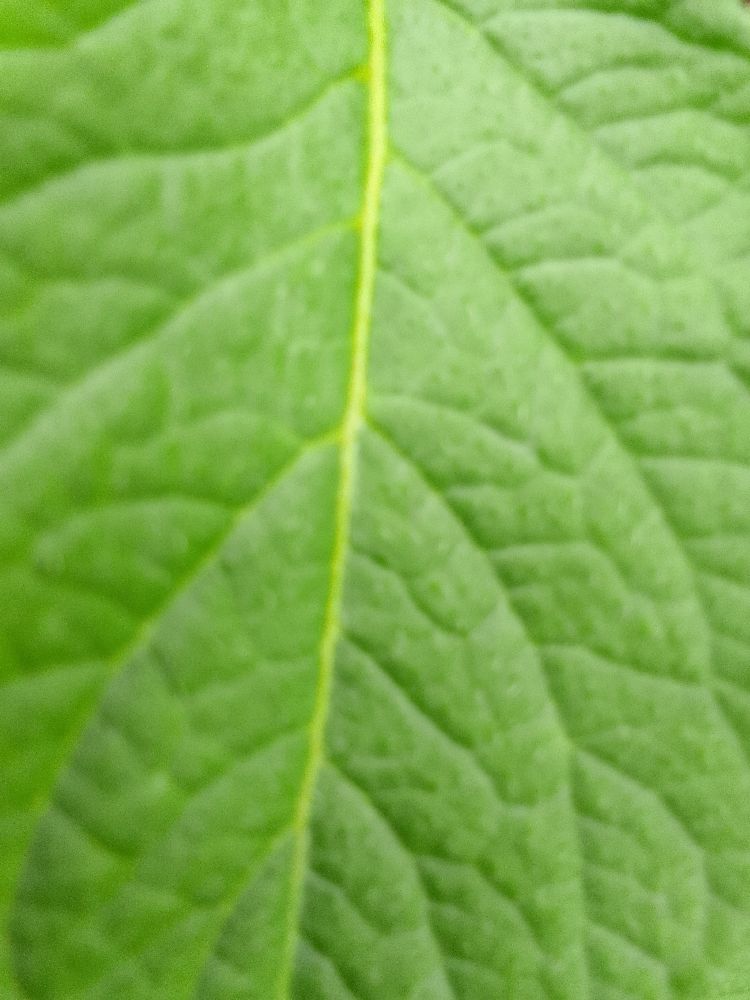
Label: Healthy